Gordie Howe

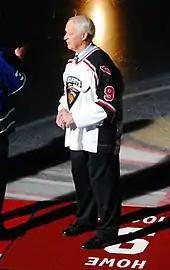
Howe appearing at Gordie Howe Night as part owner of the Vancouver Giants in 2008

Canadian actor Michael Shanks portrayed Howe in the television film "". The film aired April 28, 2013, on CBC Television in Canada, and on the Hallmark Channel in the US on May 5.